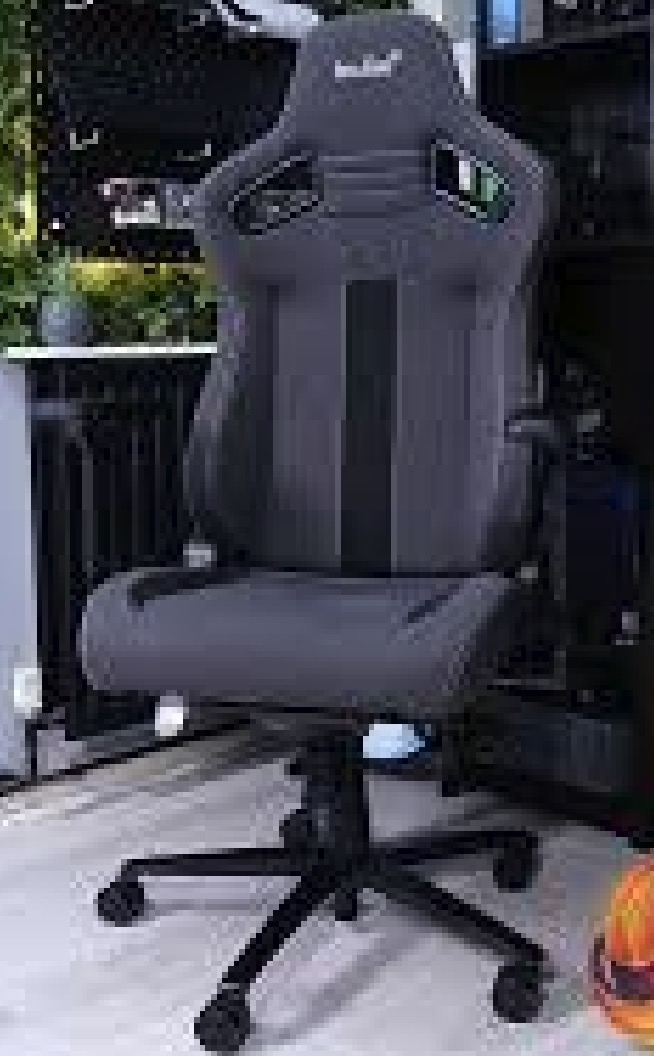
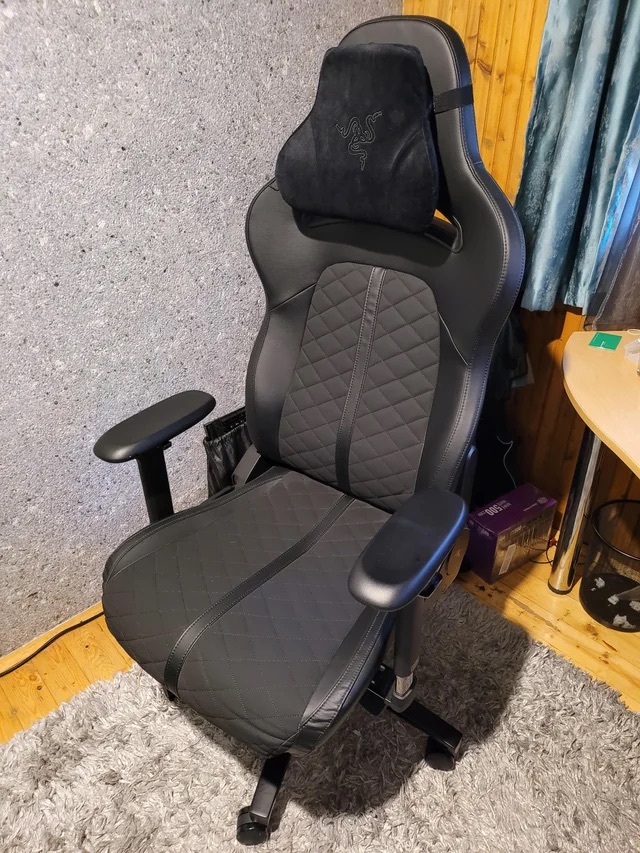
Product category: items_chair
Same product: no